Pachycephalosaurus

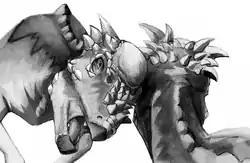
Paleoart of head-butting subadults

In 2010, Gregory S. Paul proposed that, while "Stygimoloch" and "Dracorex" possibly represent different growth stages of "Pachycephalosaurus", "Stygimoloch" might represent a different species, "P. spinifer". In his supplementary material of a 2017 paper, Fowler noted that "Stygimoloch" is only known from younger rock layers than "Pachycephalosaurus", so he tentatively classified both to be separate, though "Dracorex" was included as a synonym of either taxa. A 2021 phylogenetic analysis by Evans and colleagues accepted the validity of the genus "Stygimoloch" based on the same reason as Fowler (2017), but agreed with the consensus that "Dracorex" represents an ontogimorph of either "Stygimoloch" or "Pachycephalosaurus" instead of a distinct taxon. In 2025, Wroblewski treated "Stygimoloch" as a separate genus to which he attributed three specimens from the Ferris Formation, providing further evidence that this taxon was restricted to the uppermost Maastrichtian, but agreed with the consensus that "Dracorex" is morphologically identical to "Stygimoloch" (or "Pachycephalosaurus").